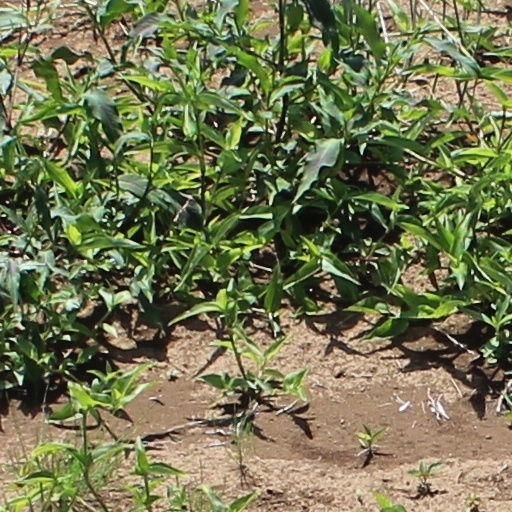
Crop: wheat